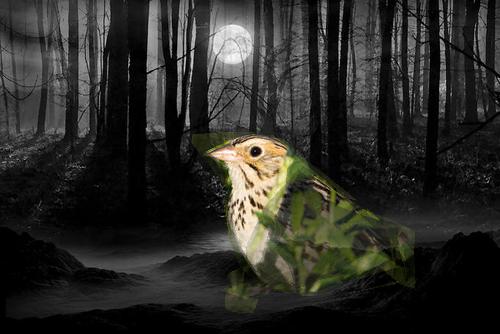
Bird species: Baird_Sparrow
Bird type: landbird
Background: land